Boris Souvarine

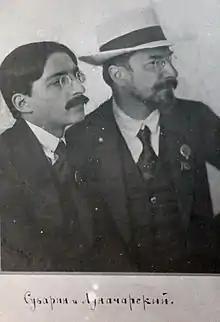
Portrait of Souvarine (left) and Anatoly Lunacharsky

Souvarine was arrested on 17 May 1920 in a government crackdown that accused a number of communist leaders and revolutionary activists of anarchist plots and conspiracy. Because of a lack of substantive evidence, he was released shortly after with Fernand Loriot and Pierre Monatte, who are all acquitted in March 1921.